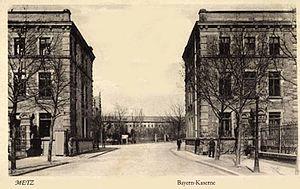
Metz, Caserne des Bavarois - rue de Nantzig, aujourd'hui l' Avenue de Lattre de Tassigny (vue á nord.)
La caserne Barbot, Bayern Kaserne à l’origine, est une ancienne caserne d’infanterie construite pendant l’annexion allemande à Metz. Elle fait alors partie d’un vaste ensemble de casernes, appelé Prinz-Friedrich-Karl Kaserne.